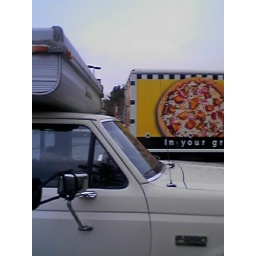
frozen pizza in a truck zoom X1